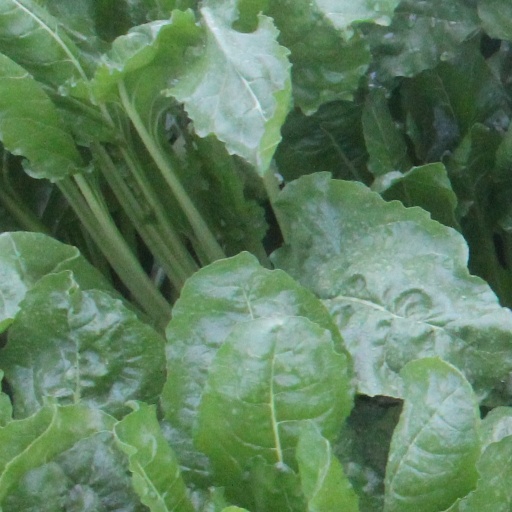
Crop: sugar beet